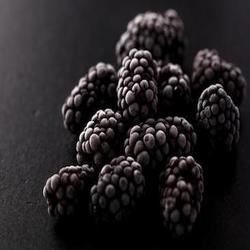
Label: Blackberry